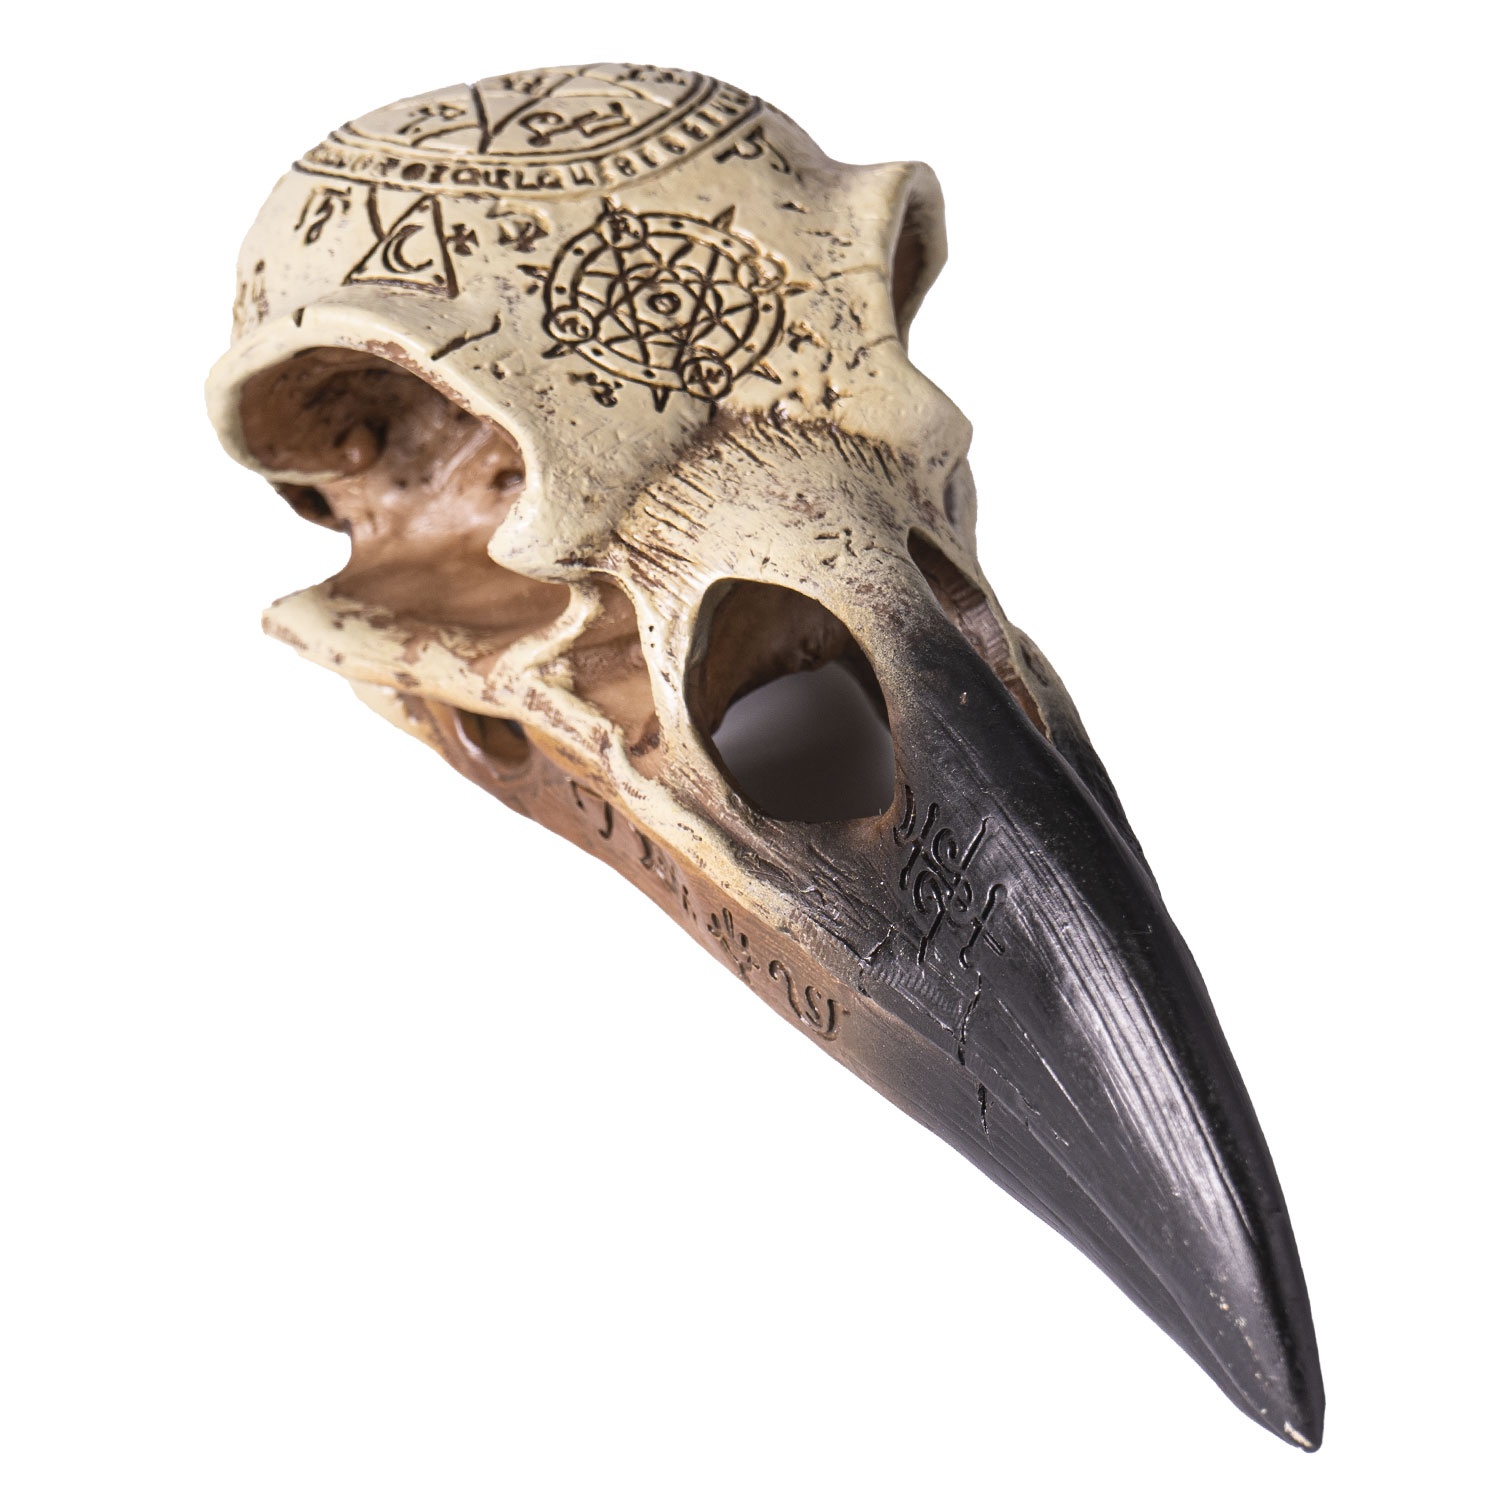
Omega Raven Skull
The Raven Skull Sand Timer, designed in England, measures 6.5" x 2.75" x 2" and is crafted from cold cast resin. This expertly designed piece combines functional timekeeping with a striking skull motif, making it a refined addition for collectors who appreciate both artistry and precision.
Brand: Pacific Trading
Category: Home & Garden > Decor > Hourglasses